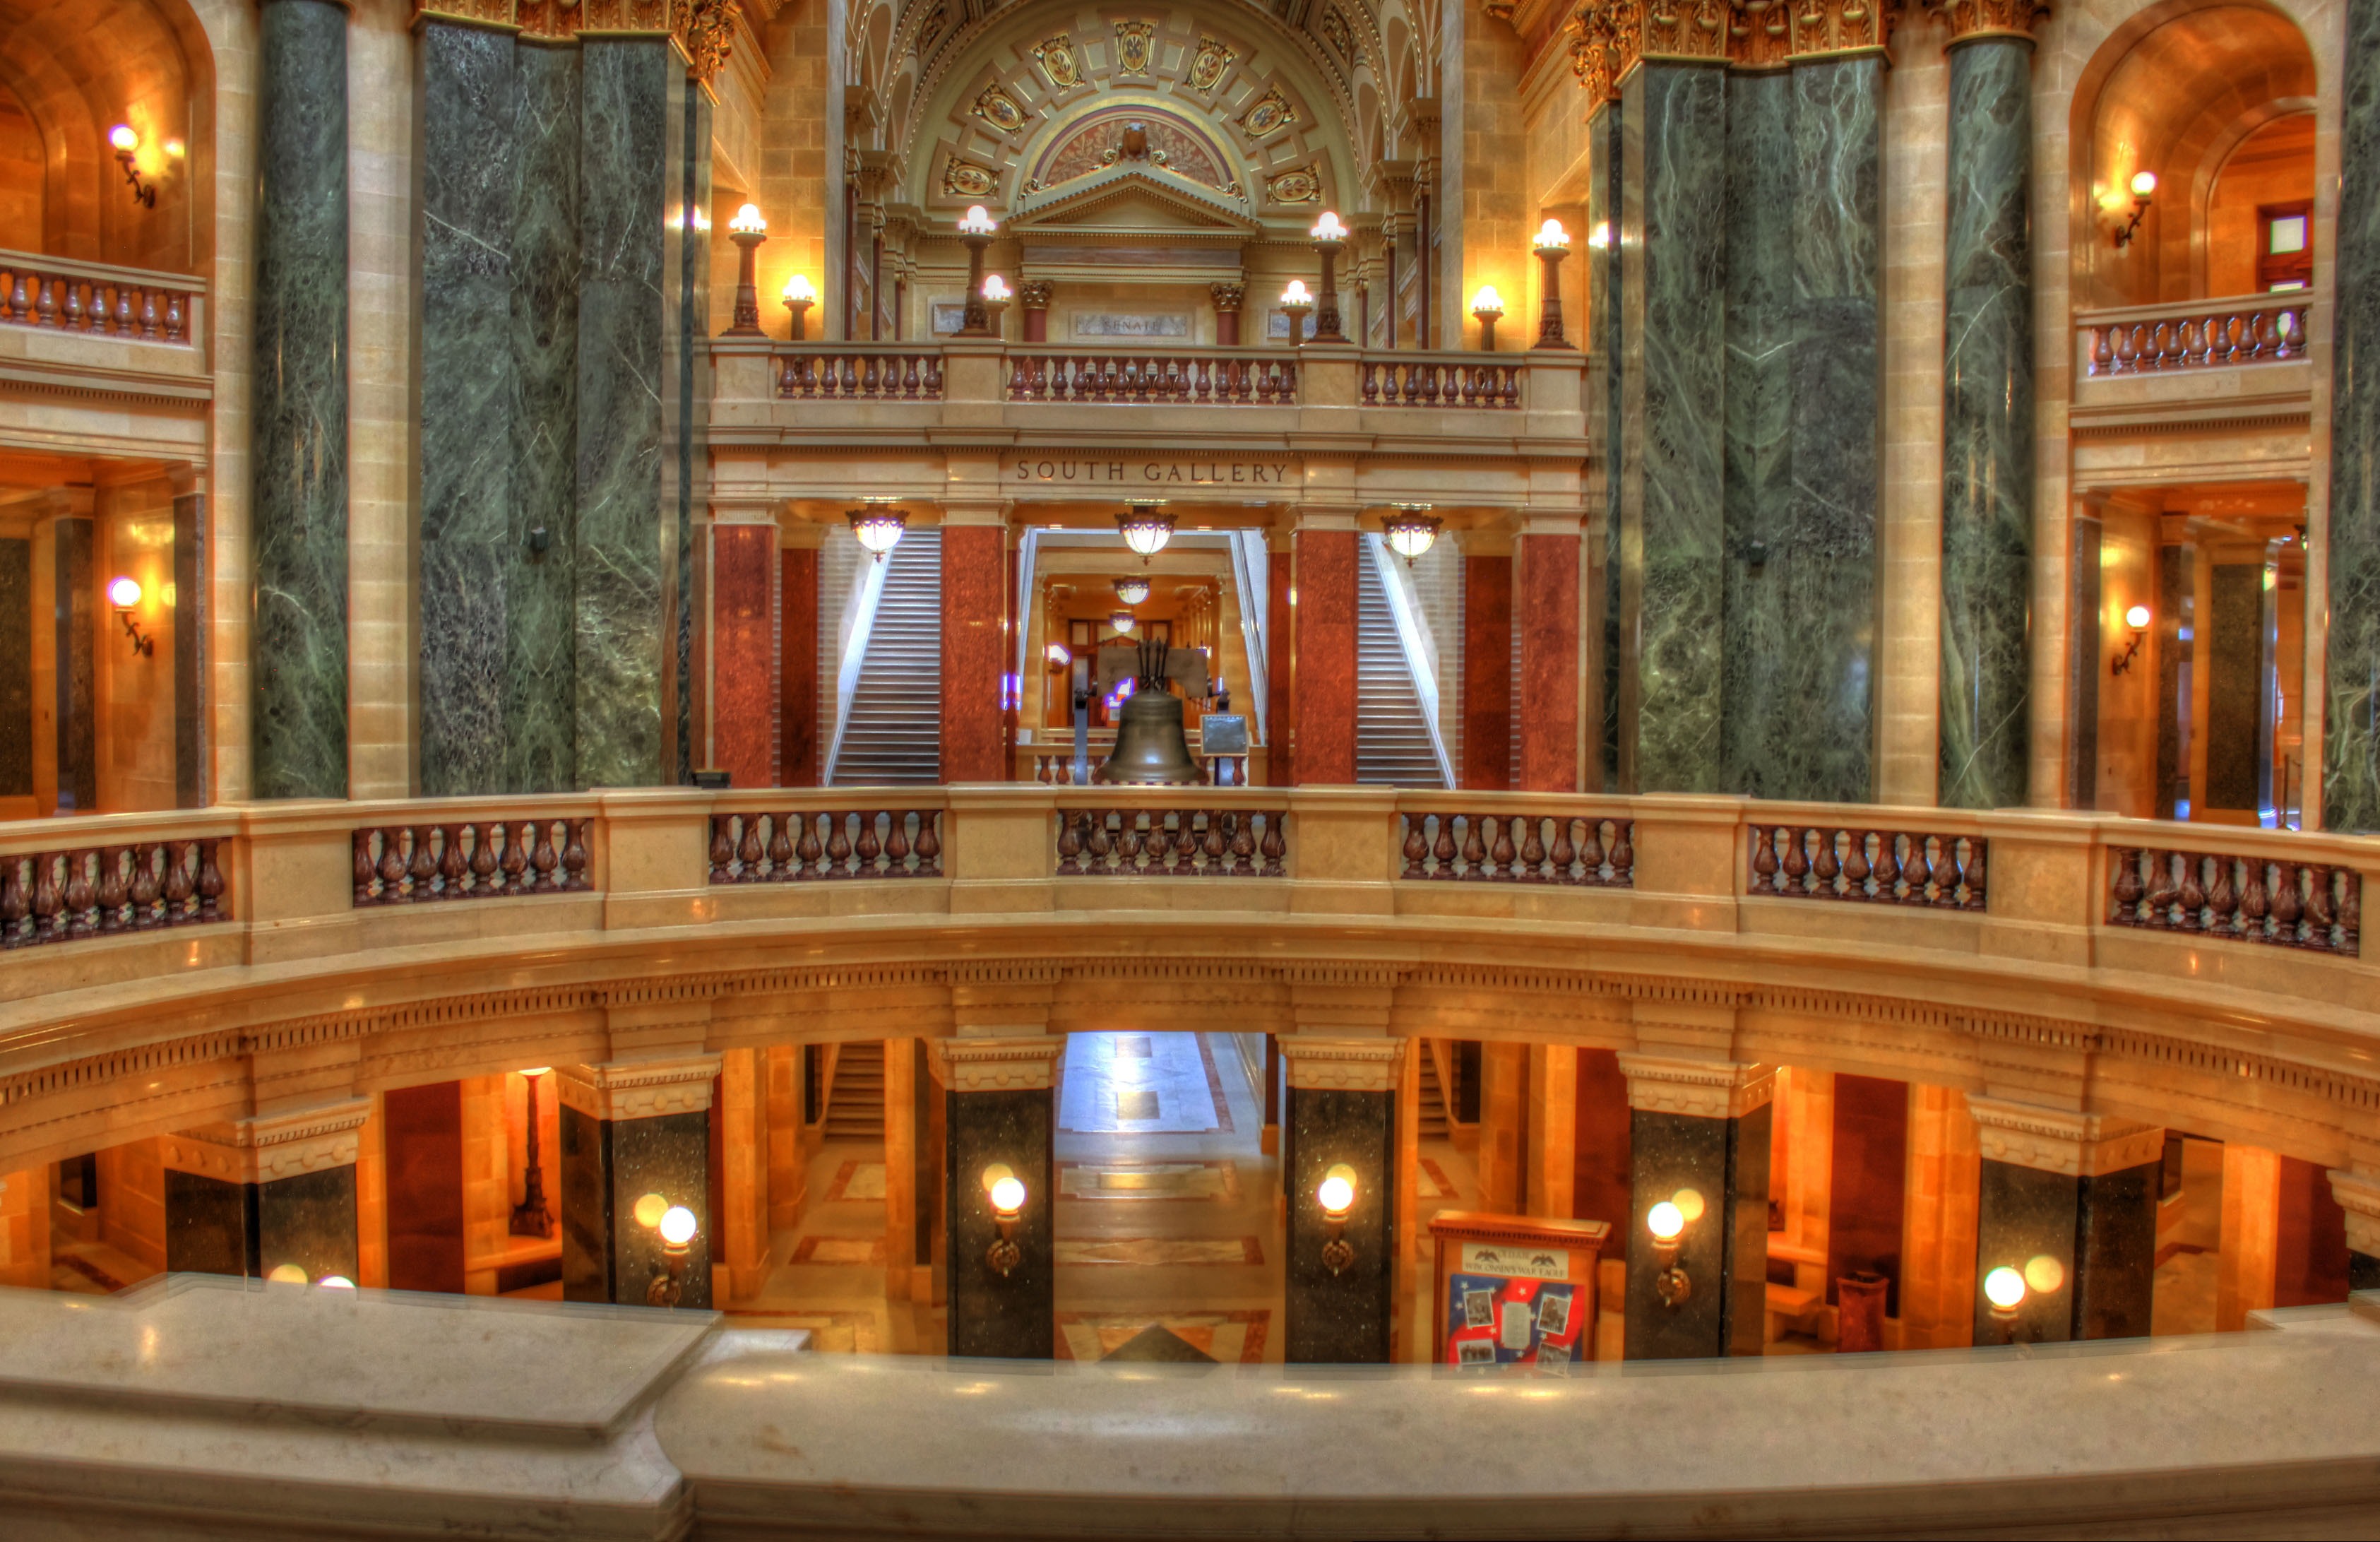
architecture, building, opera house, church, room, inside, synagogue, chambers, basilica, capitol, wisconsin, halls